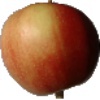
Label: Apple Red 2